New York City ethnic enclaves

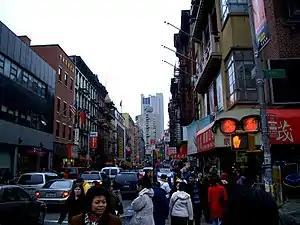
An intersection in Manhattan Chinatown

According to the 2010 US Census data on brooklyn.com there are approximately 370,000 (16.4%) Caribbean descendants in Brooklyn. That figure includes persons who identify as Dominican (3.3%), but does not include the (7.4%) Puerto Rican population. Including Puerto Ricans, there are approximately 560,000 (23.8%) persons of Caribbean descent in Brooklyn. Similar, but not identical demographics in America exist in Miami, but there are fewer people of Cuban descent in New York.